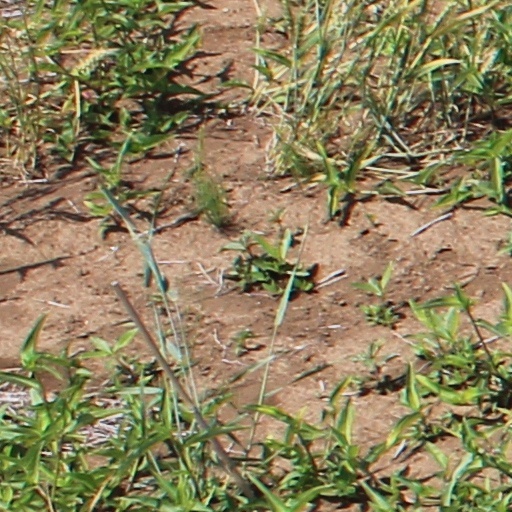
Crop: wheat